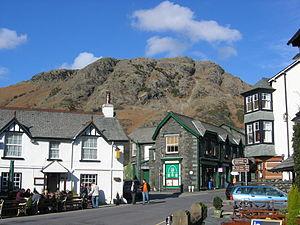
Coniston est un village de la péninsule de Furness en Cumbria, en Angleterre.